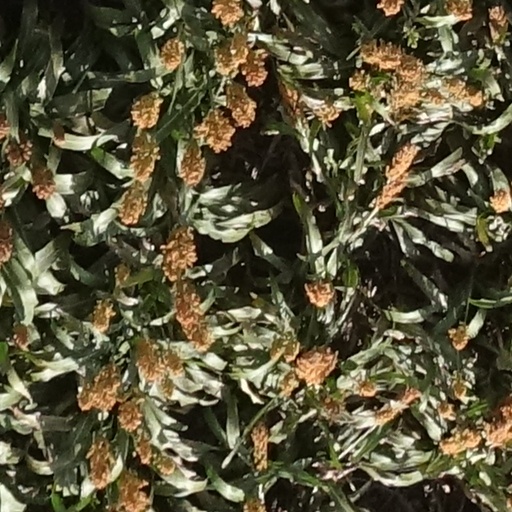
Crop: sorghum